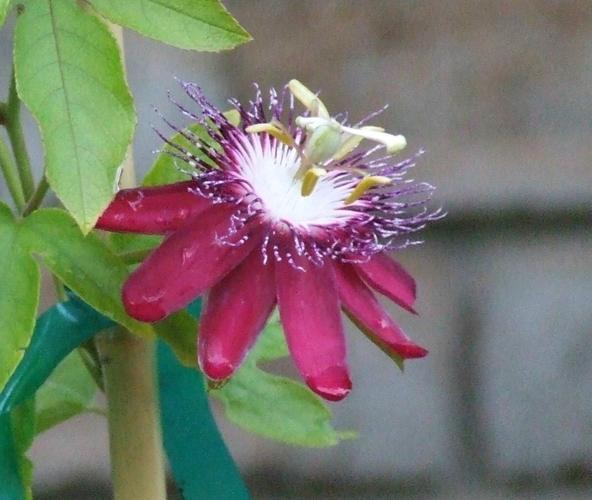
Label: passion flower